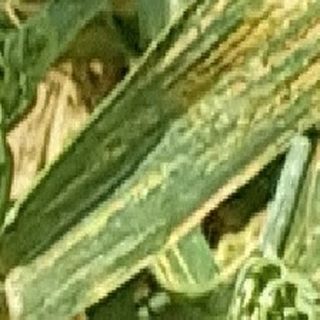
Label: wheat_yellow_rust